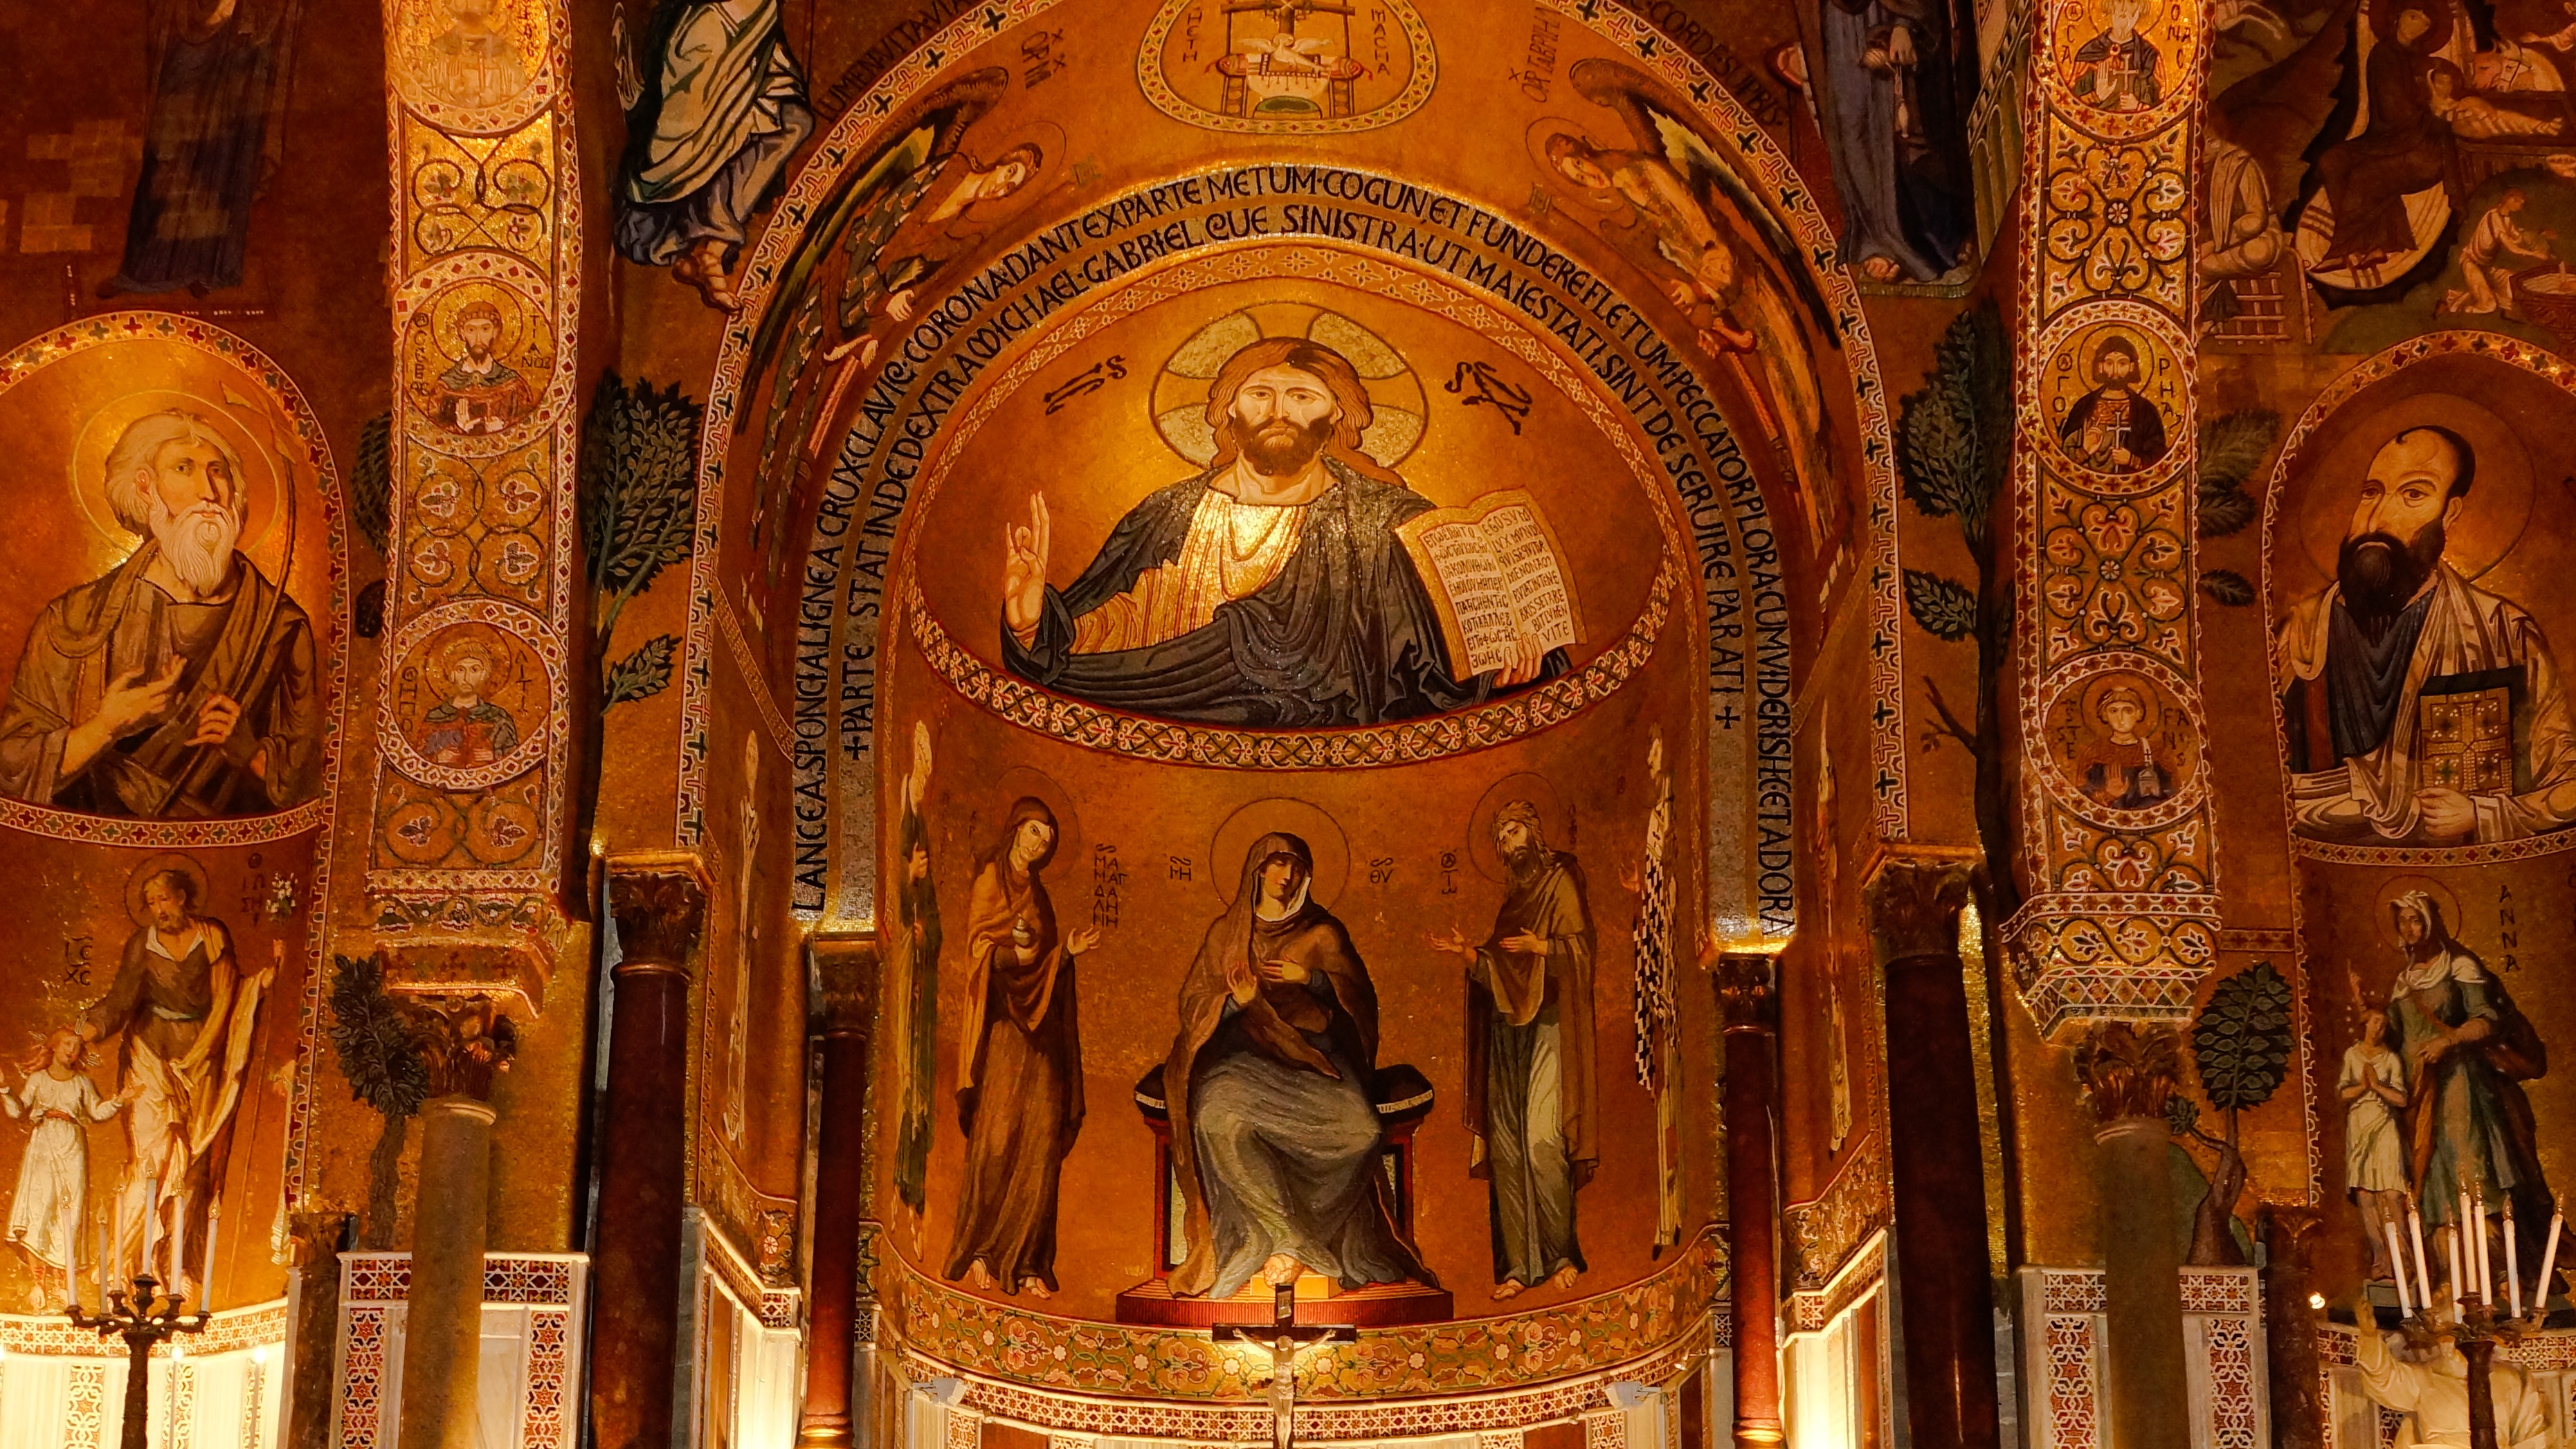
building, palace, europe, religion, italy, church, cathedral, chapel, christian, place of worship, painting, temple, altar, mural, saint, christianity, basilica, fresco, carving, wat, sicily, palermo, ancient history, byzantine architecture, palazzo reale